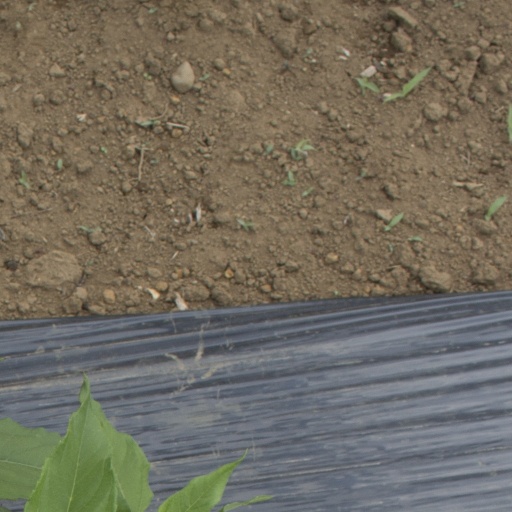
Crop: Jerusalem artichoke